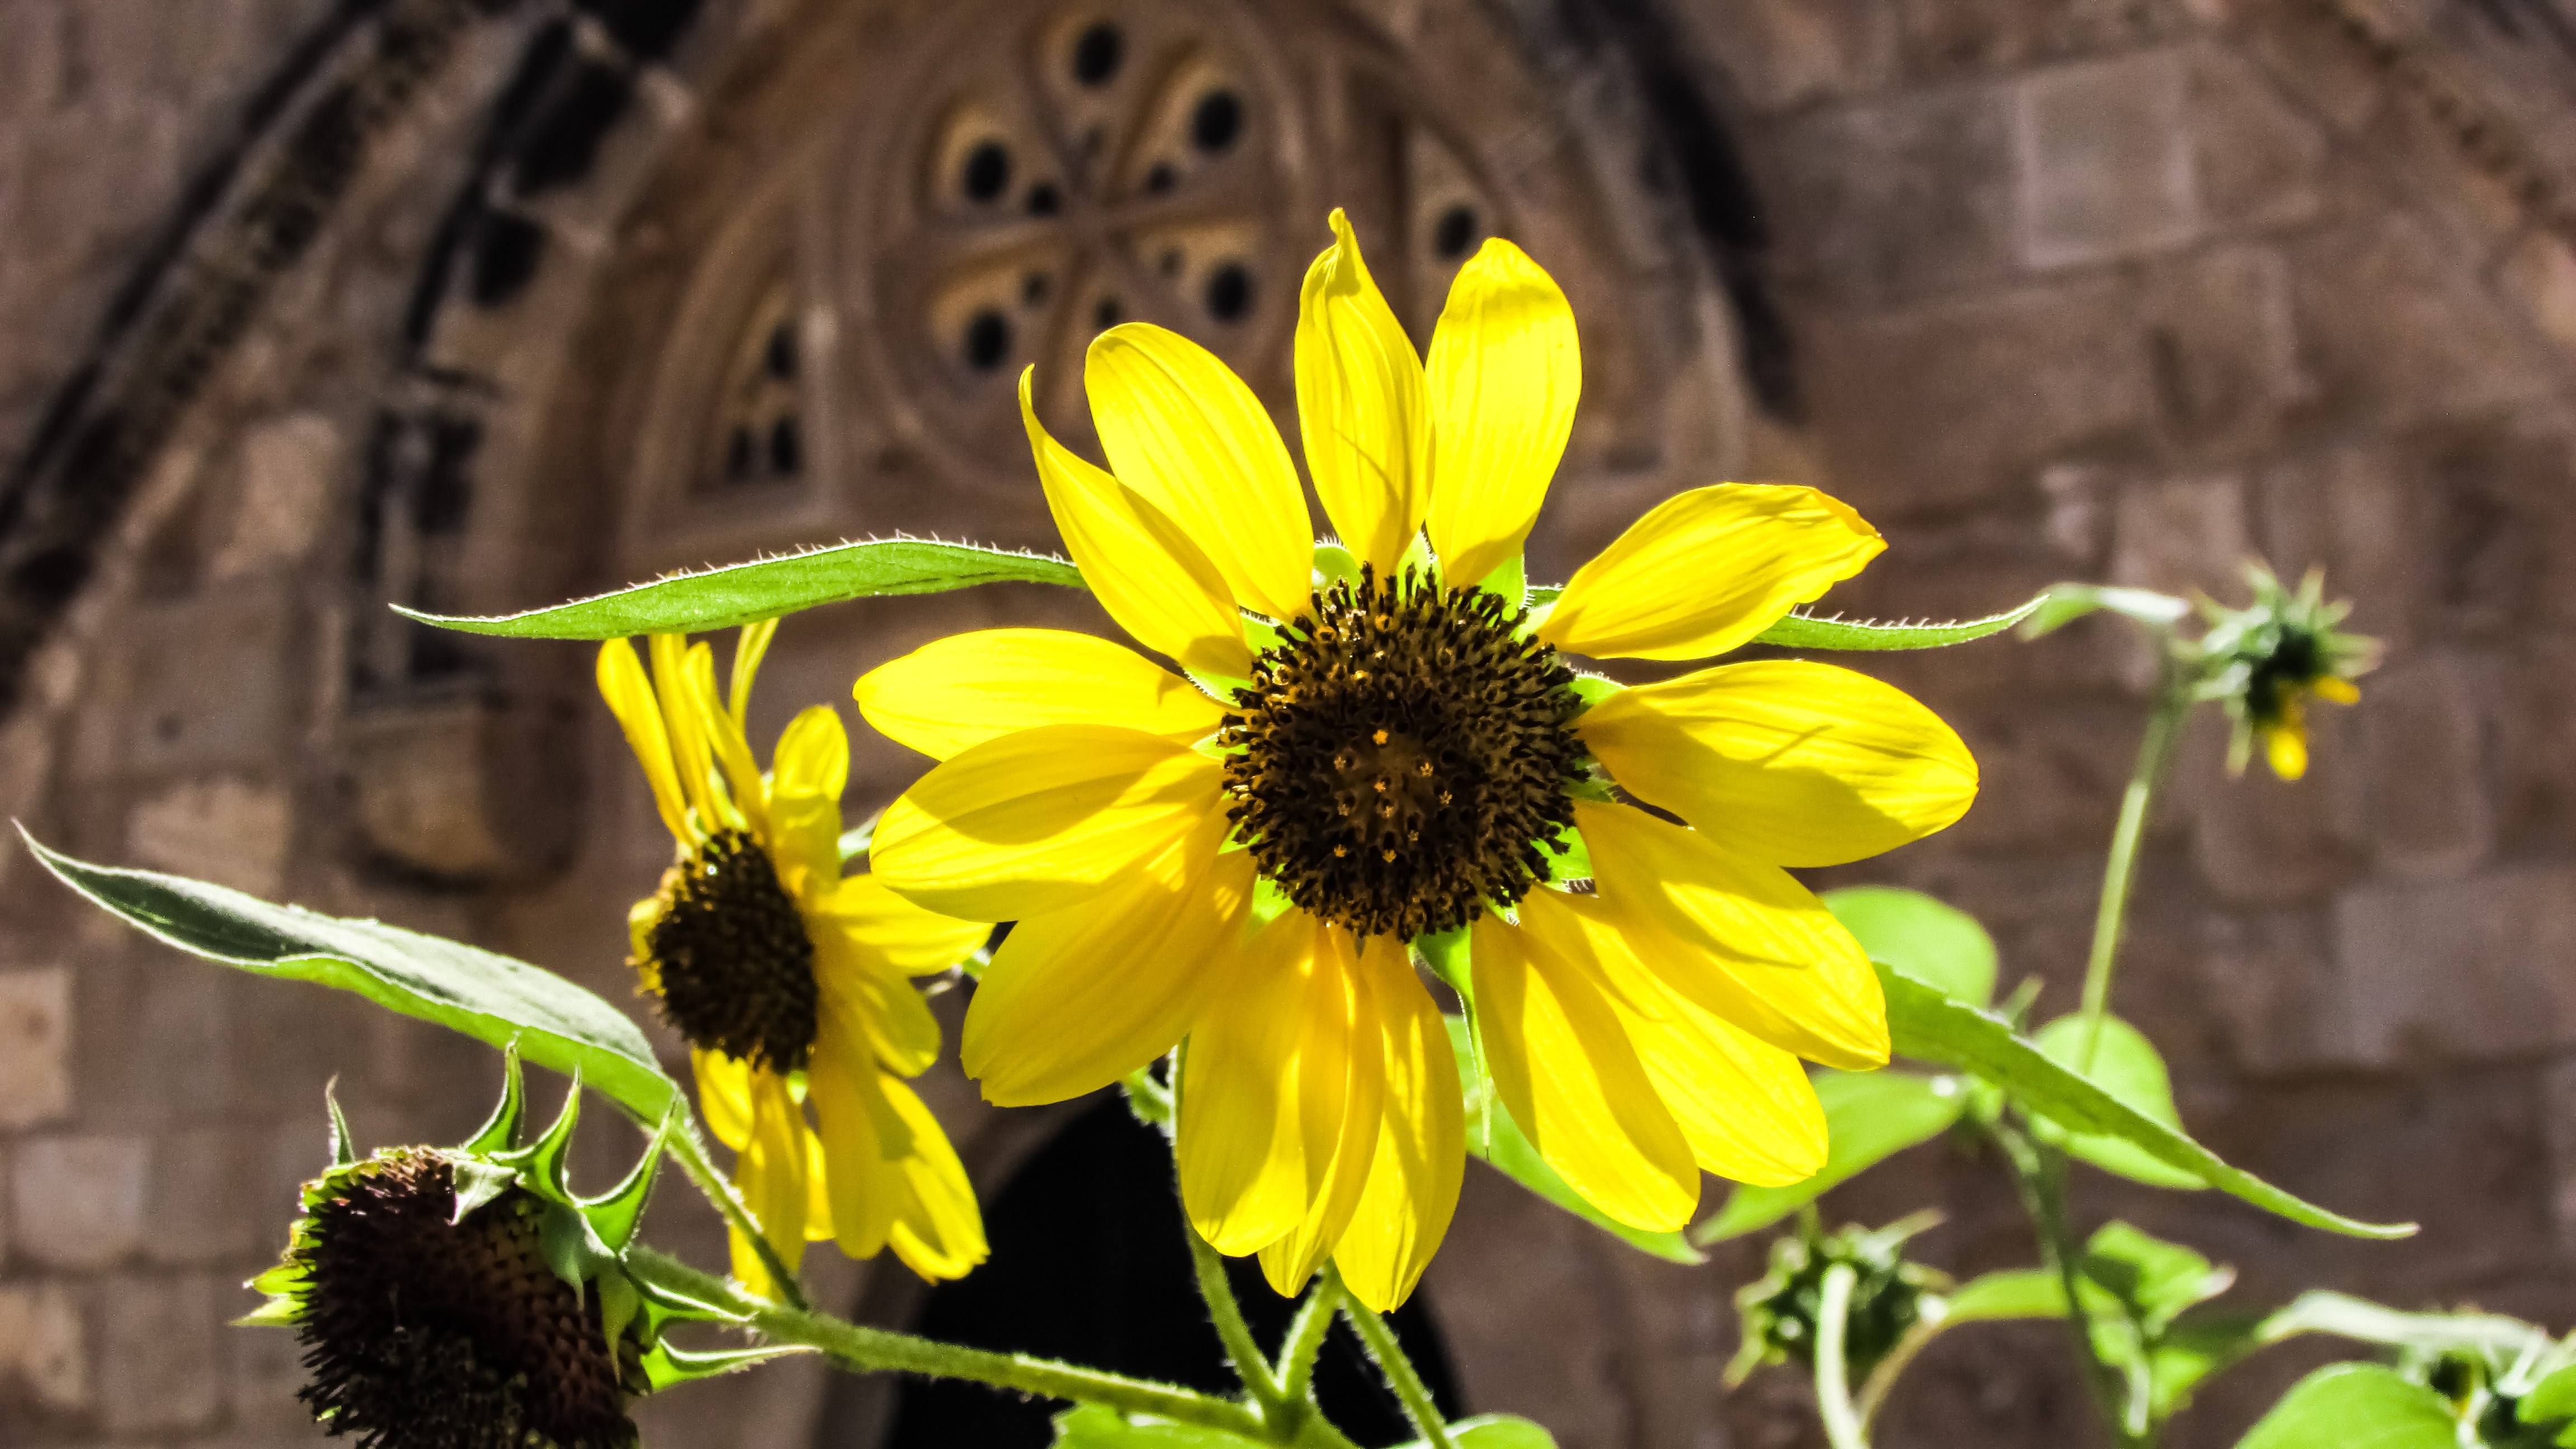
nature, plant, flower, petal, summer, green, botany, yellow, garden, flora, sunflower, wildflower, monastery, yard, cyprus, macro photography, ayia napa, flowering plant, daisy family, plant stem, land plant